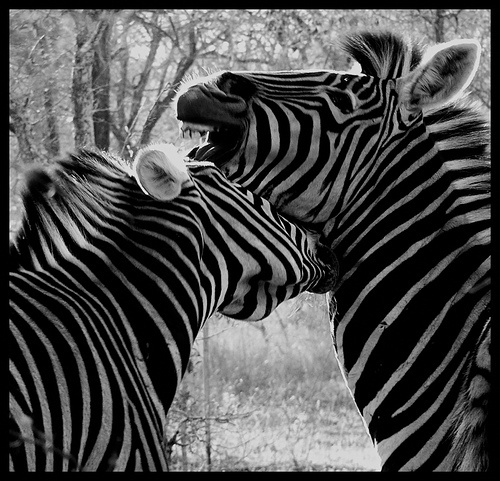
a close up of two zebras near one another near trees
Two zebras fight in their enclosure at the zoo.
A zebra trying to bite  the ear of another zebra
Two zebra embracing each other on a field.
Black and white of two adult zebras from shoulders up playing.